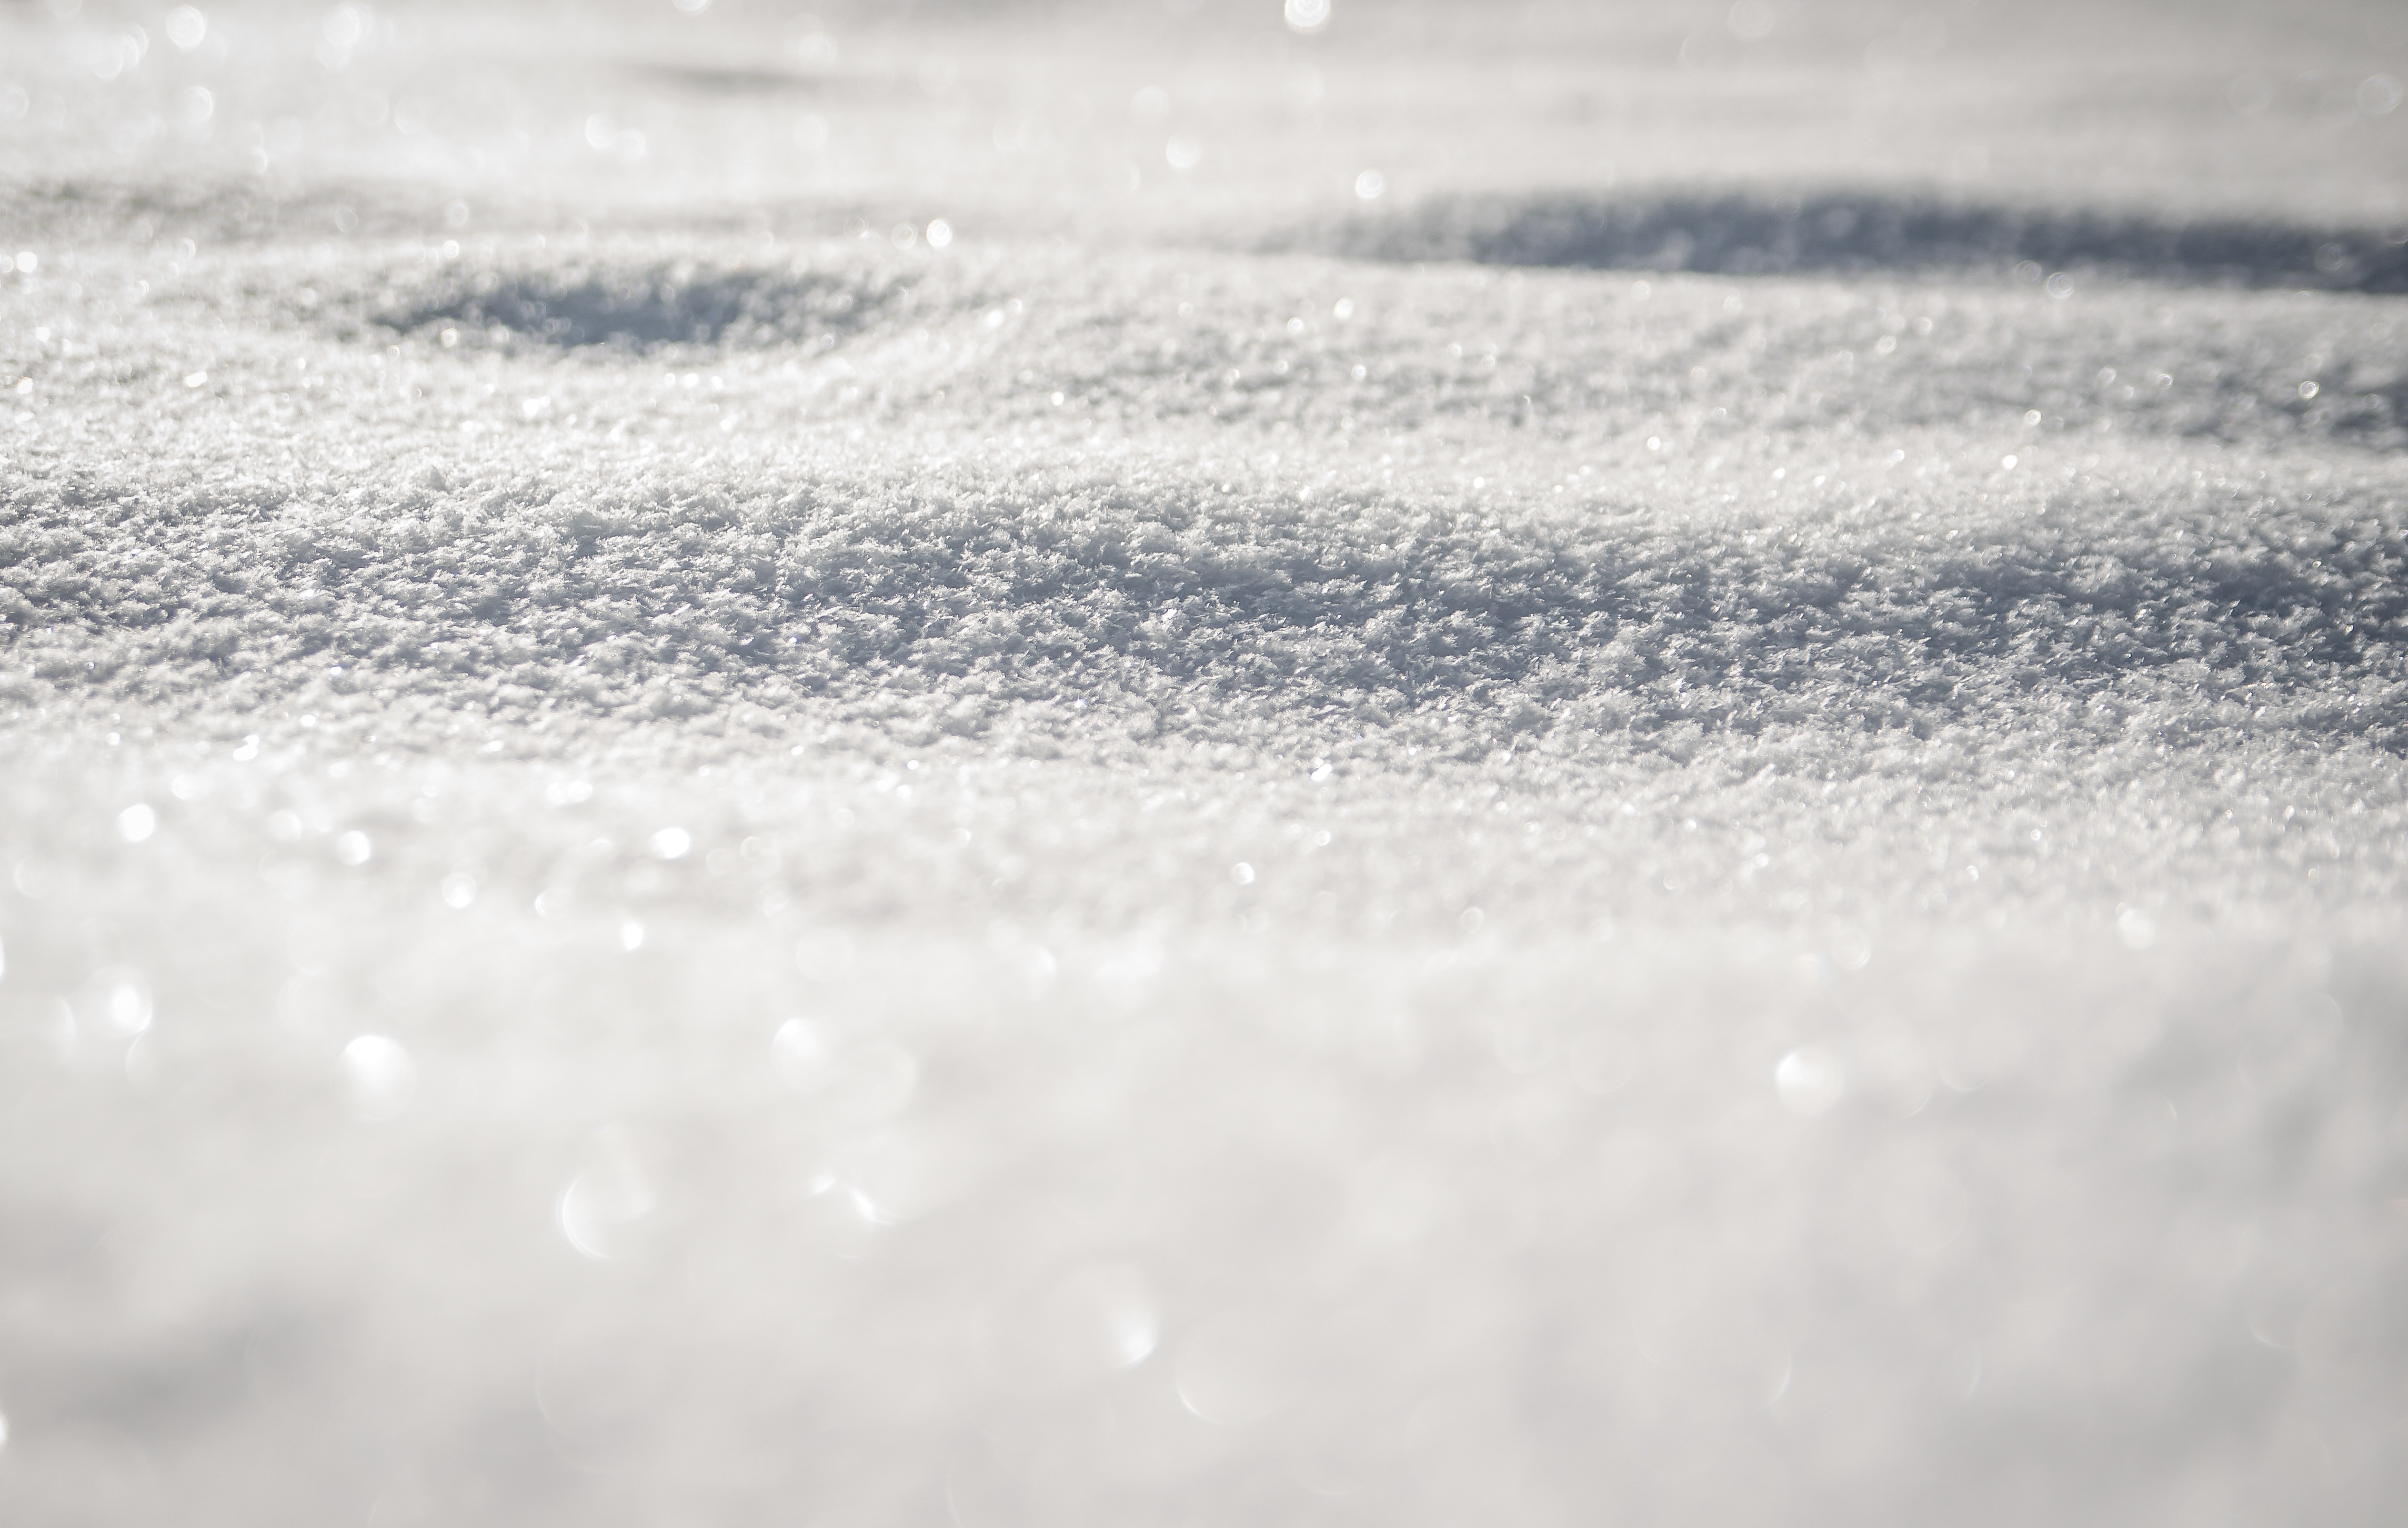
sea, water, nature, snow, winter, white, sunlight, wave, frost, ice, weather, season, blizzard, freezing, wind wave